Hold It Against Me

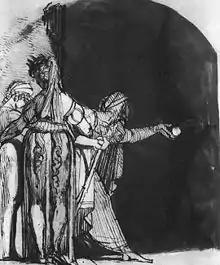

The main idea behind the video is the rise, fall, and revival of Spears herself. The video begins when a meteoroid heads for Earth, and lights up a city when it finally lands, symbolizing Spears' entrance to fame and her skyrocketing career in the late 1990s as she became a household name. After this, black-and-white interspersed scenes of Spears getting ready in a soundstage are shown, while the words "Britney Spears" and "Hold It Against Me" appear in Def Leppard-inspired multicolored letters. Spears is then seen wearing shorts and showing her bare midriff in the soundstage, while her dancers in white are getting dressed around her. They are surrounded by cameras and lights, symbolizing her constantly being under the microscope and hounded by the media. As the first chorus begins, Spears appears wearing a white wedding dress inside a cylinder-shaped metal room with wires. The futuristic set and flowing dress are reminiscent of Madonna's music video for "Bedtime Story" (1995). She is seen rising up the cylinder-shaped metal room and her past music videos surround her, symbolizing her ever-growing career in the music industry (and possibly referring to the carousel of "Logan's Run"). When the second verse begins, Spears sings, wearing sparkly red skull-shaped shoulder pads, with microphones around her.